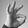
ASL letter: F